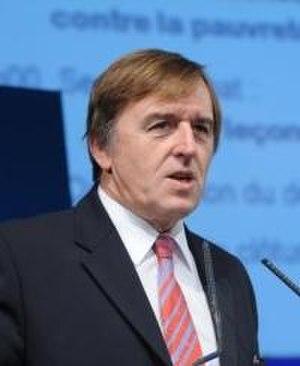
Le député Yvan Lachaud lors du congrès du Nouvea-Centre à Issy les Moulineaux le 29 Novembre 2008
Yvan Lachaud, né le 4 mars 1954 à Nîmes, est un directeur d'établissement scolaire et homme politique français.
Le premier tour des élections municipales françaises de 2020 à Nîmes a lieu le 15 mars 2020. Le second tour, initialement prévu le 22 mars 2020, est d'abord reporté sine die en raison de la pandémie de maladie à coronavirus, puis fixé au 28 juin 2020.
L’Alliance républicaine, écologiste et sociale, également appelée Confédération des Centres ou tout simplement L’Alliance, était une confédération politique française, fondée notamment sur l’impulsion de Jean-Louis Borloo. Elle regroupait plusieurs formations centristes, principalement de centre droit. Indépendante de l’UMP, elle se positionnait néanmoins comme partie prenante de la majorité parlementaire de la XIIIᵉ législature. Elle a été remplacée par l'Union des démocrates et indépendants, parti de centre-droit fondé en septembre 2012.